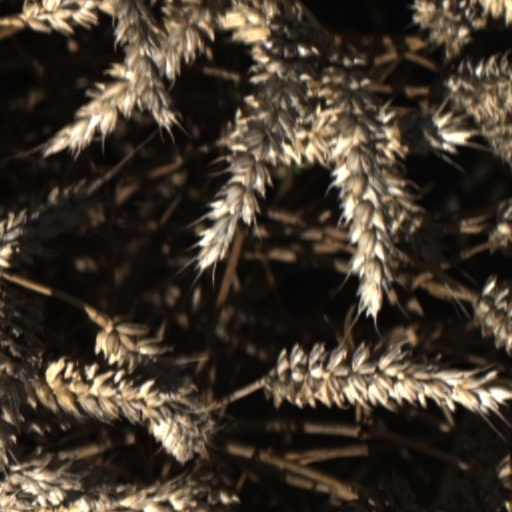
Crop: wheat